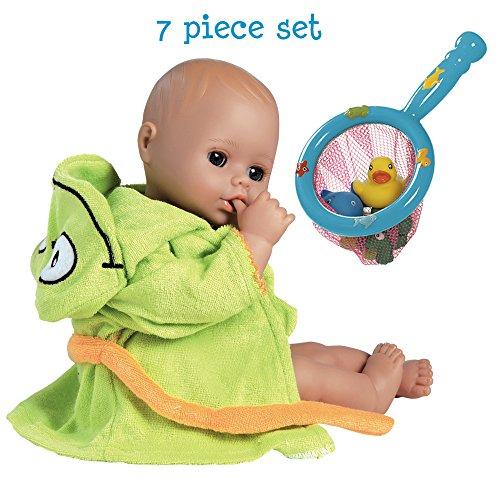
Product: Adora 20254002   Doll & Fishytime Bundle
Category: Toys & Games | Dolls & Accessories | Doll Accessories | Clothing & Shoes
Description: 13 inch soft vinyl baby doll with cute swimsuit and printed cloth body.
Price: $37.86
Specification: ProductDimensions:5x2x13inches|ItemWeight:1pounds|ShippingWeight:1.9pounds(Viewshippingratesandpolicies)|DomesticShipping:ItemcanbeshippedwithinU.S.|InternationalShipping:Thisitemisnoteligibleforinternationalshipping.LearnMore|ASIN:B0741DBLZ7|Itemmodelnumber:20254002  |Manufacturerrecommendedage:12months-6years